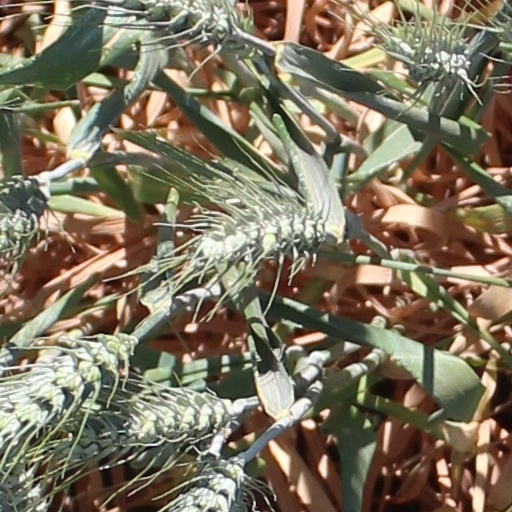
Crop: wheat